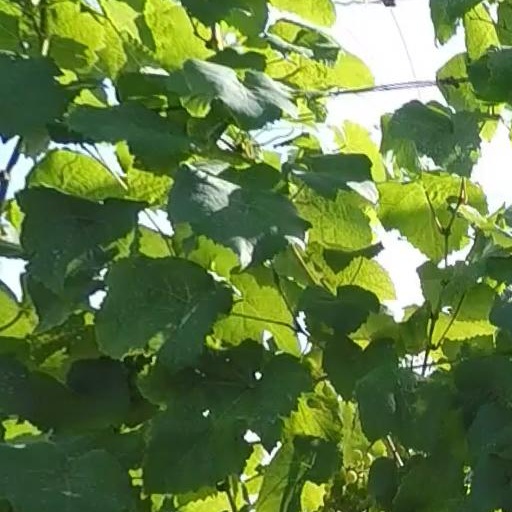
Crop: grape